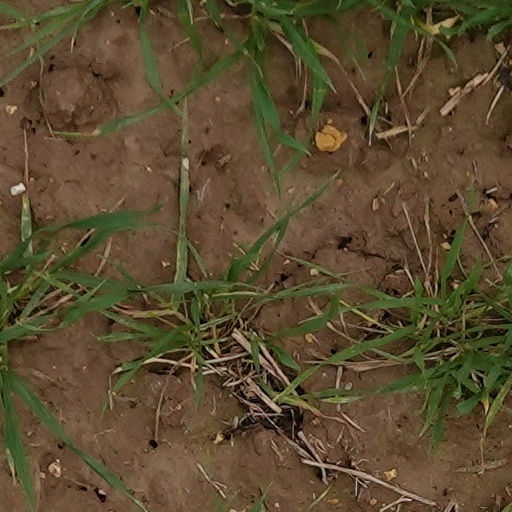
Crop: wheat